1992 Macau Grand Prix

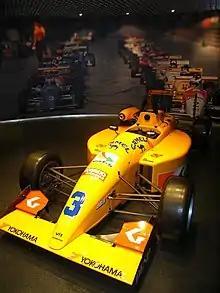
Pedro Lamy placed second in the Grand Prix driving a Reynard 923 for WTS Racing

The race was won by Rickard Rydell driving a TOM's 032F - Toyota for TOM's Racing. Rydell's aggregate time for the two parts was 1 hour 10 minutes 54.04 seconds.